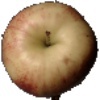
Label: red_apple